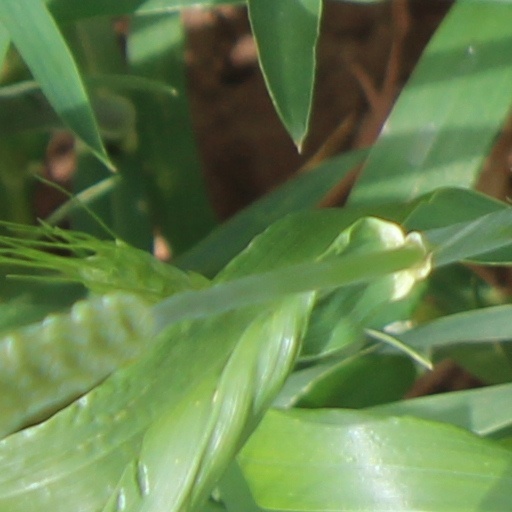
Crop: wheat